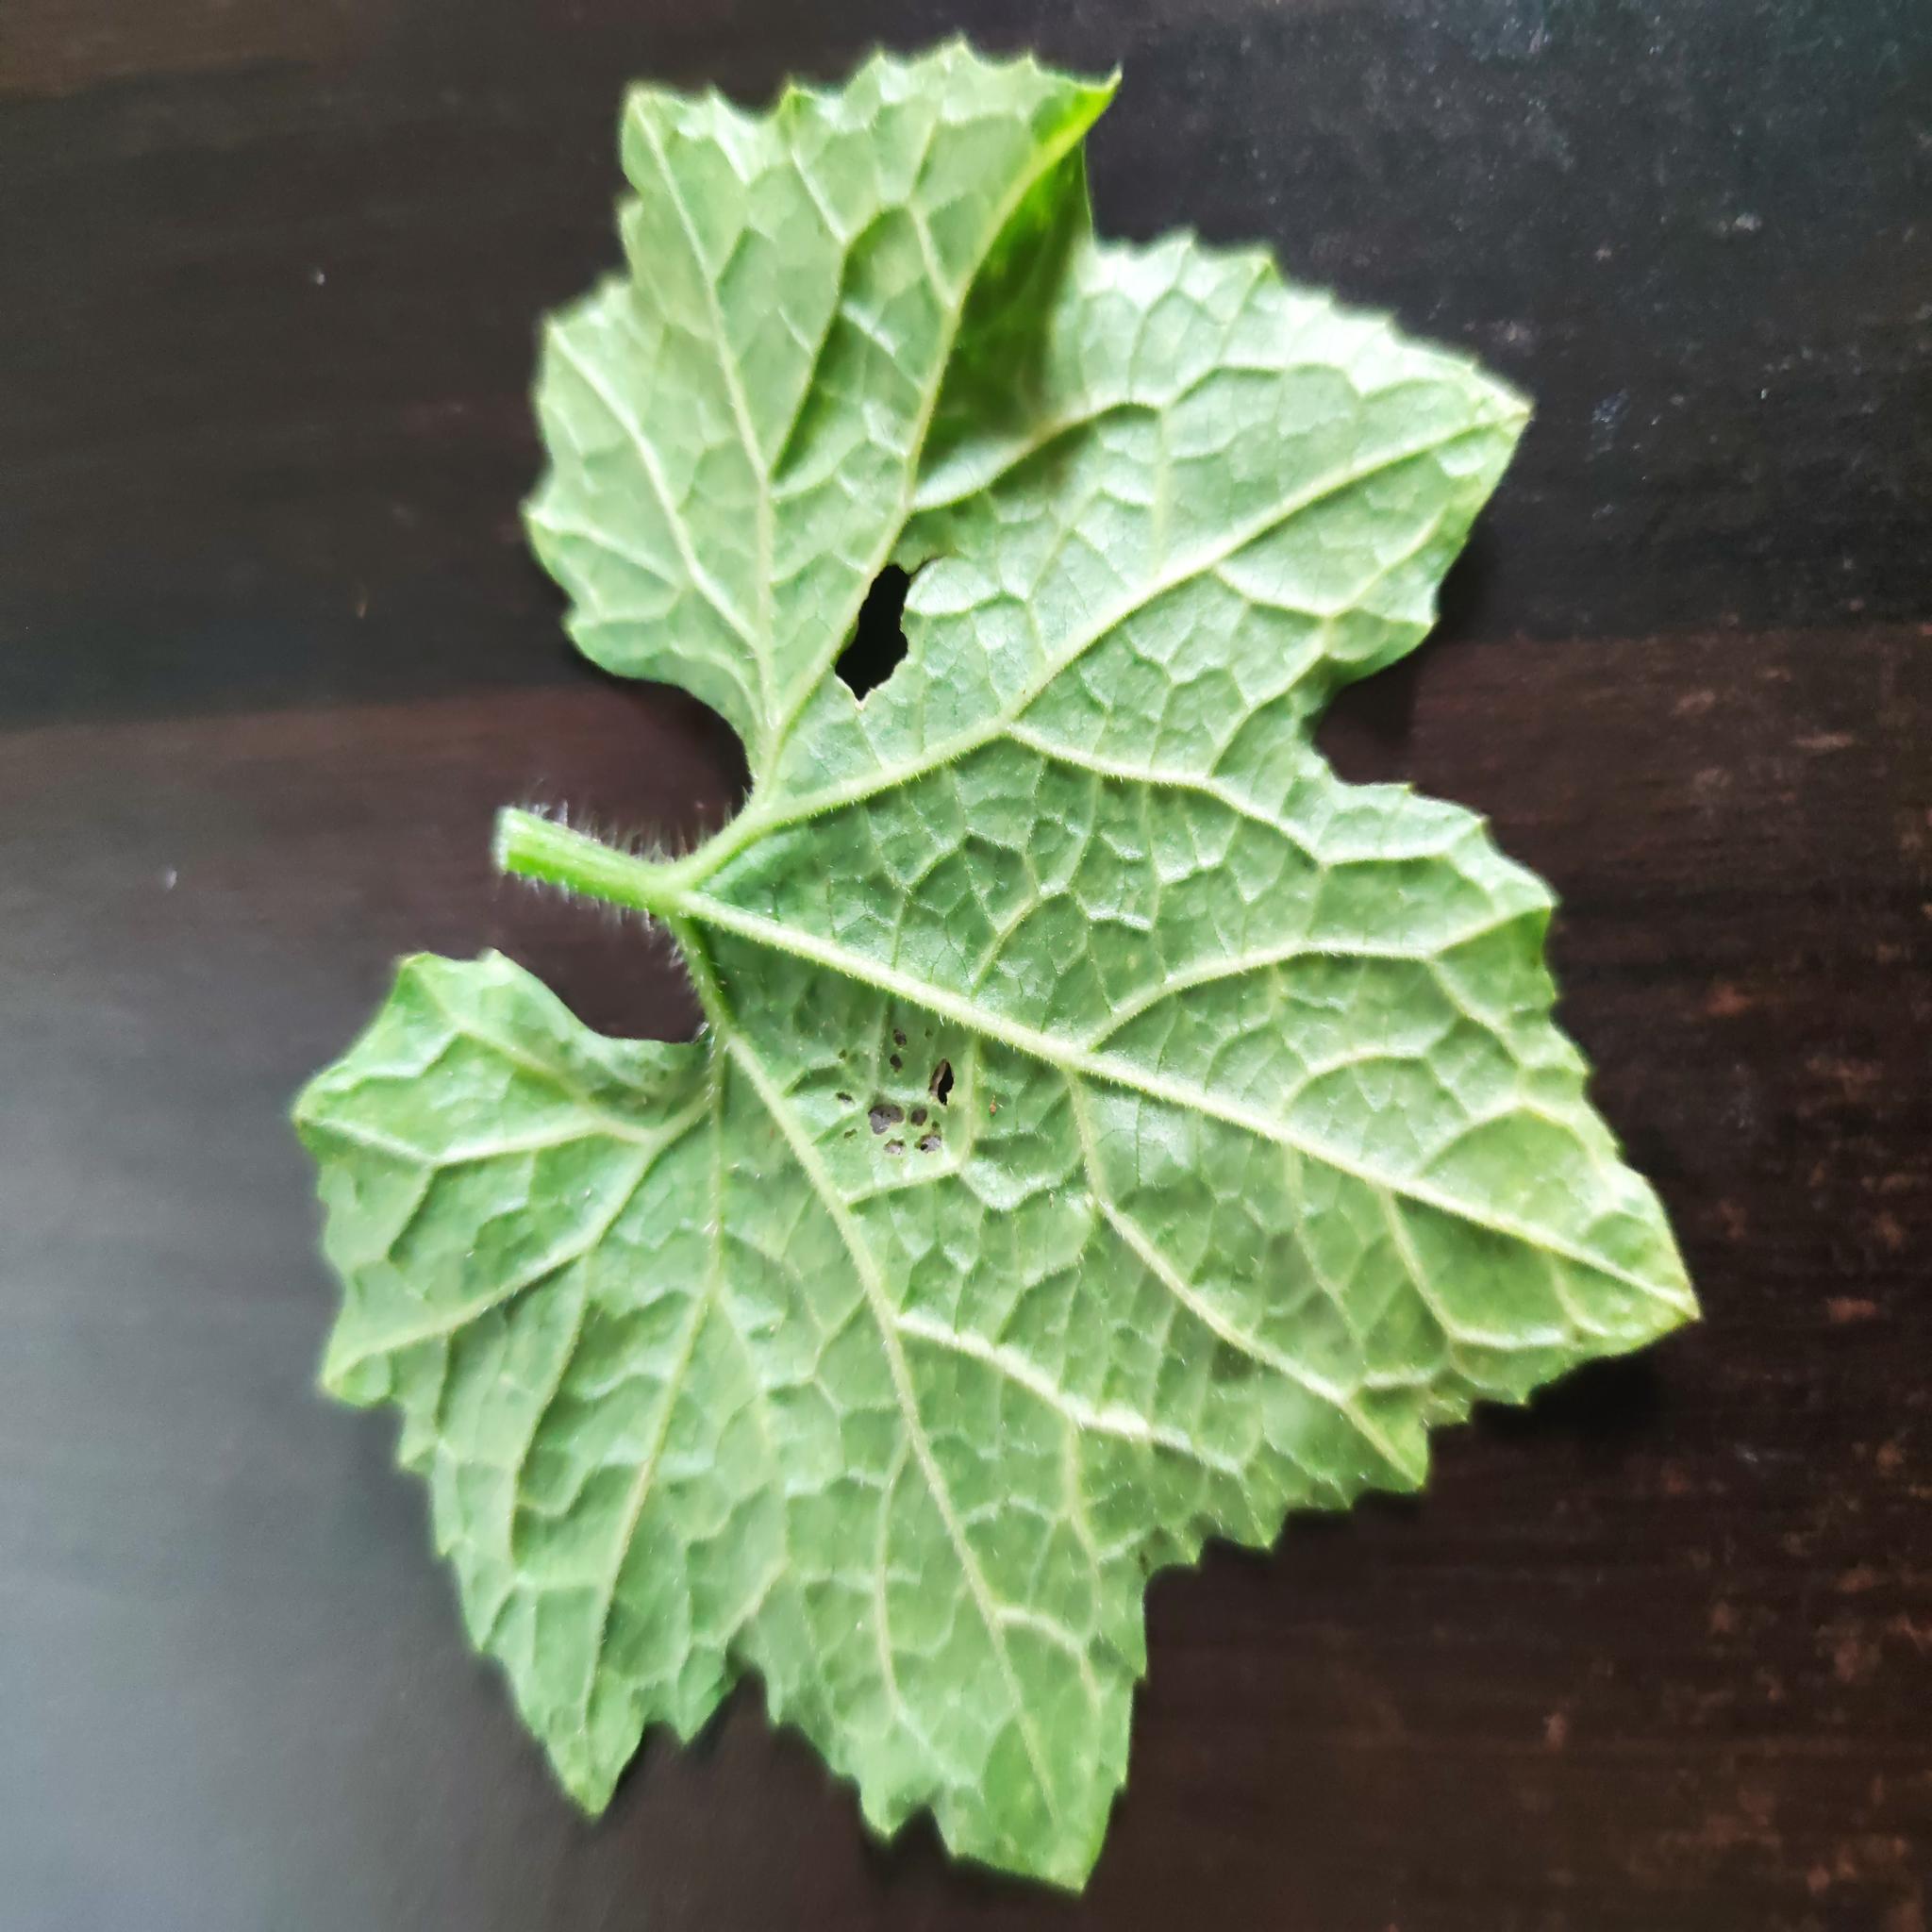
Label: Downy mildew